USS Randolph (CV-15)

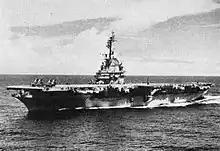
"Randolph" after her SCB-27A modernization

Following the end of the war, "Randolph" headed home. Transiting the Panama Canal in late September, she arrived at Naval Station Norfolk on 15 October, where she was rigged for "Magic Carpet" service. Before the end of the year, she completed two trips to the Mediterranean area to return American servicemen. Then, in 1946, she became a training ship for reservists and midshipmen, and made a Mediterranean cruise in the latter half of the year. After another voyage to the Caribbean, she embarked midshipmen in the early summer of 1947 for a cruise to northern European waters. "Randolph" was placed out of commission, in reserve, 25 February 1948, and berthed at Philadelphia Naval Shipyard.